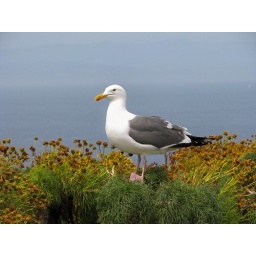
A seagull sitting in a Coreopsis tree on Anacapa Island.